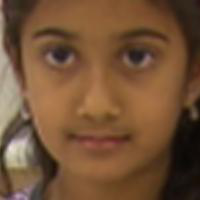
Age group: age 11-20